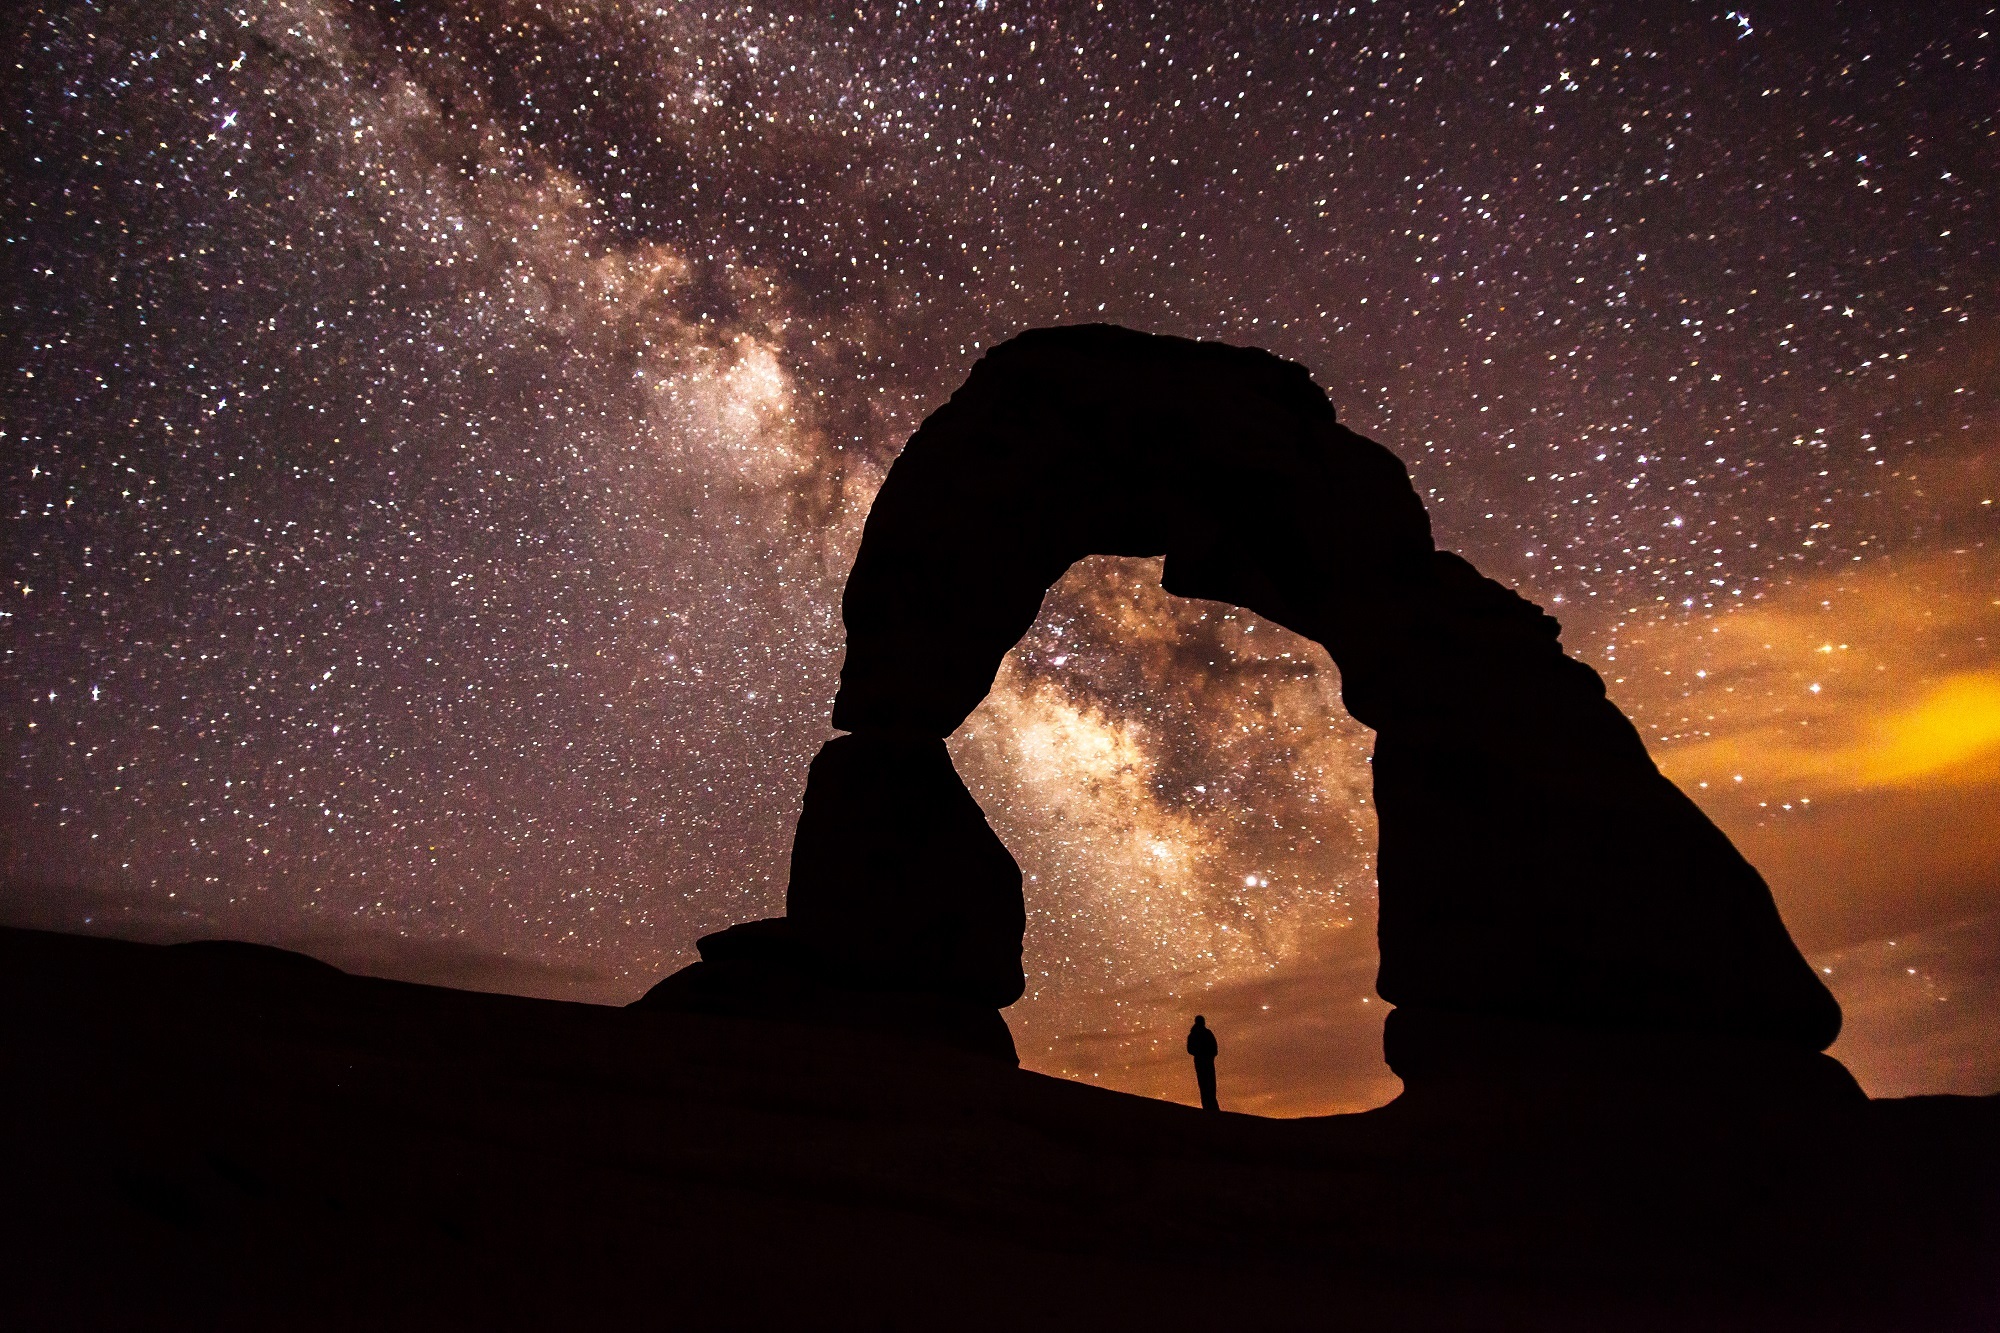
landscape, sand, rock, silhouette, light, sunset, night, star, milky way, atmosphere, sandstone, formation, scenic, space, usa, darkness, galaxy, erosion, outer space, starry, astronomy, geology, stars, arches, utah, moab, screenshot, delicate arch, astronomical object